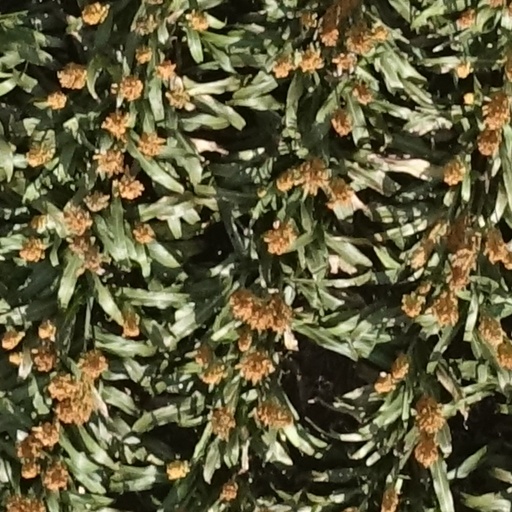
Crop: sorghum